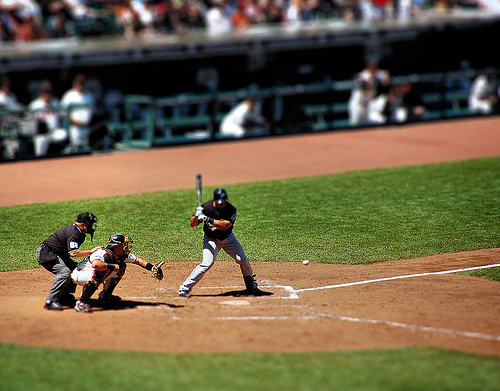
user: Given an image and a question. Answer the question in a short answer. Question: What is the purpose of the object in the mans hands? Short Answer:
assistant: hit ball